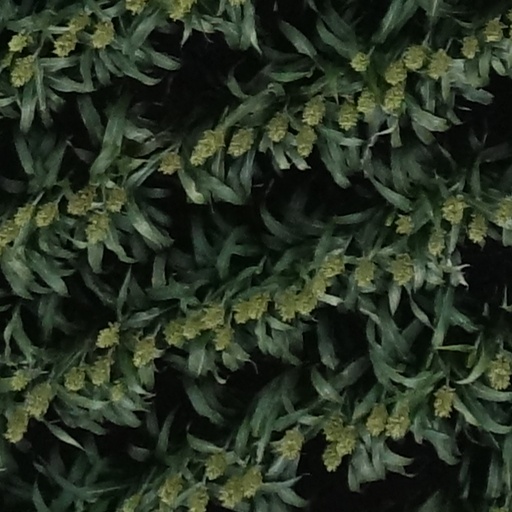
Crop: sorghum